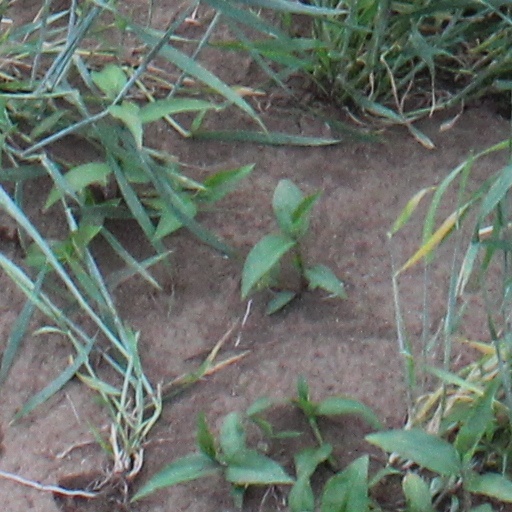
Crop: wheat